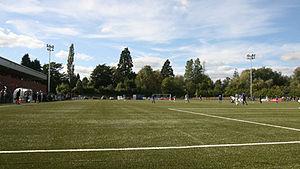
The New Saints Football Club est un club de football du pays de Galles d'un village de moins de 1 000 habitants, Llansantffraid. Il joue actuellement dans le Championnat du pays de Galles de football.